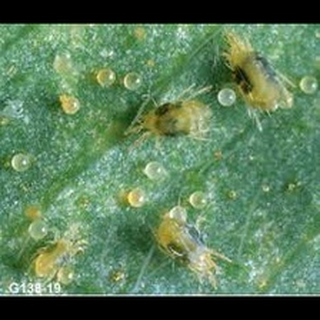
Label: wheat_mite